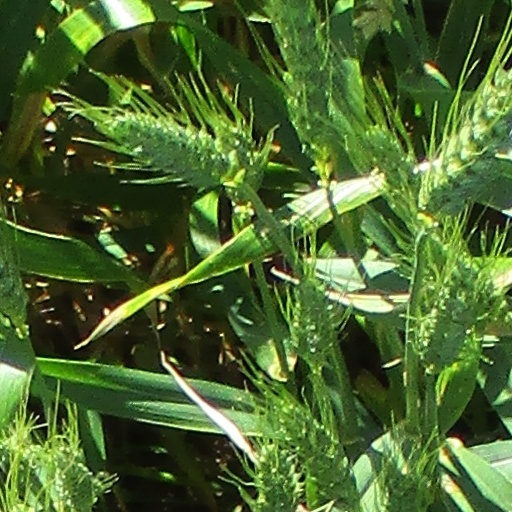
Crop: wheat